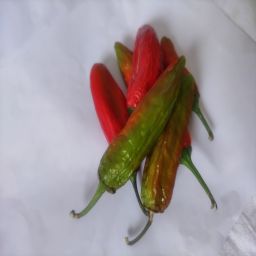
Crop: New Mexico Green Chile
Quality: Old